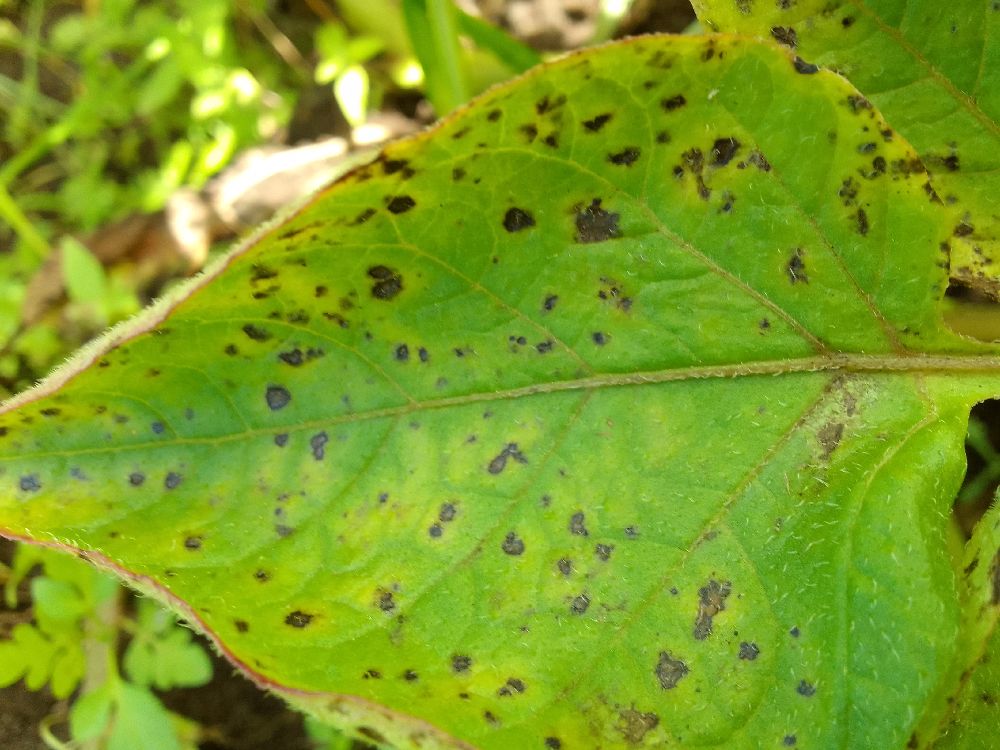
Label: Early blight